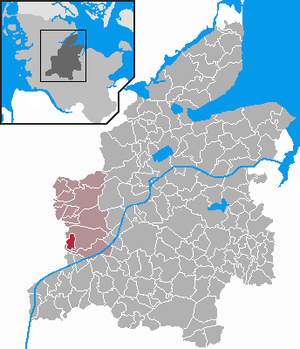
Prinzenmoor
Kort
Prinzenmoor eller Prinsemose er en kommune og en by i det nordlige Tyskland, beliggende i Amt Hohner Harde i den vestlige del af Kreis Rendsborg-Egernførde. Kreis Rendsborg-Egernførde ligger i den centrale del af delstaten Slesvig-Holsten.